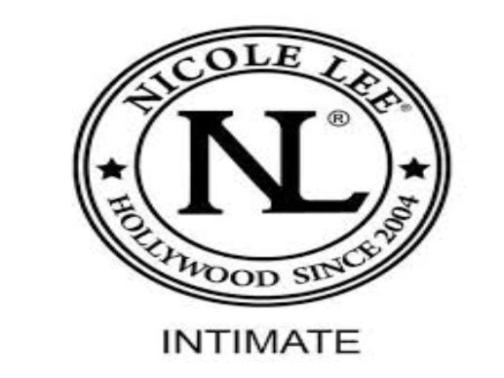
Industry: Clothes